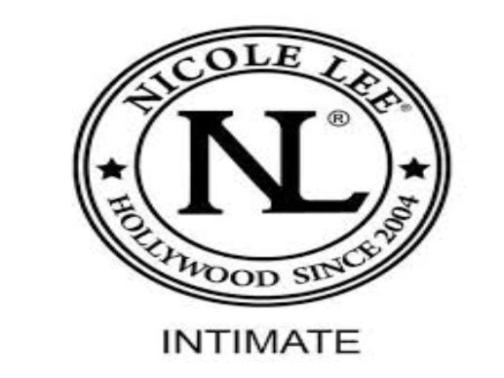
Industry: Clothes